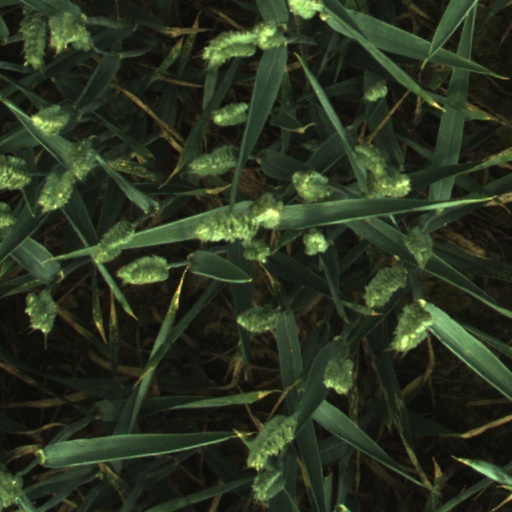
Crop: wheat